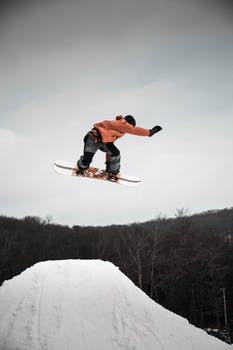
Label: No Watermark